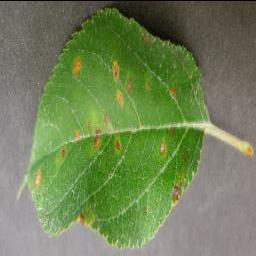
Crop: apple
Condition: cedar_rust